Mikel John Obi

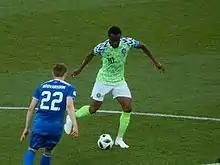
Mikel appeared at two FIFA World Cups: in 2014 and 2018 (pictured against Iceland in 2018).

Mikel had been called up for the under-23 side in preparation of the team's last Olympic qualifier on 26 March 2008, needing a win to qualify. His failure to show up for any of the qualifiers again setting off some controversy with the U23 team coach Samson Siasia, who dropped him from the Olympic squad amidst significant furor from the media.